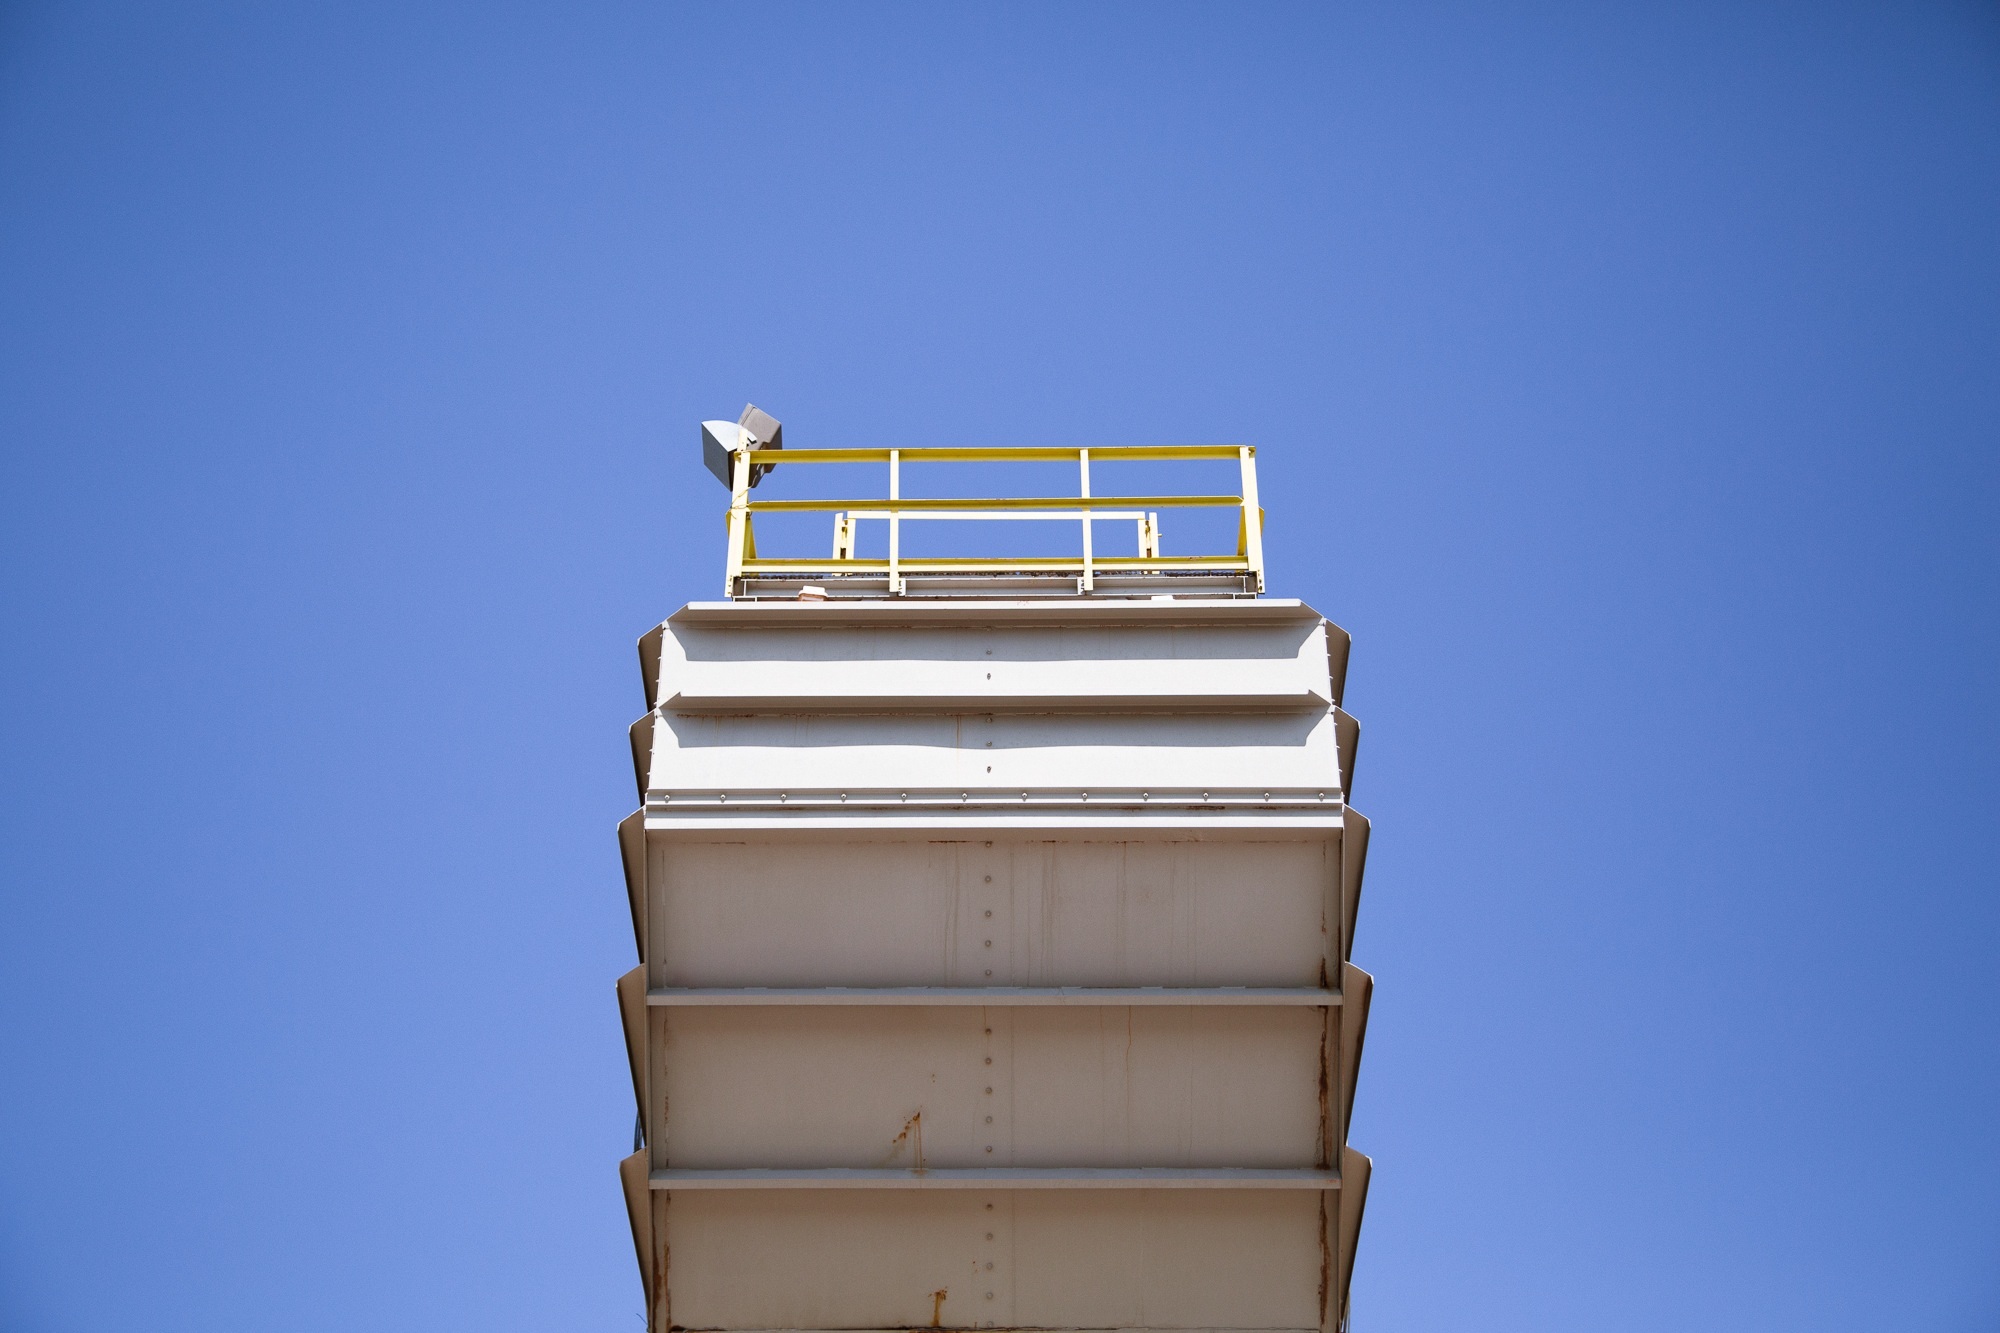
landscape, architecture, structure, sky, wood, view, building, city, urban, tourist, travel, construction, tower, facade, blue, modern, day, man made object